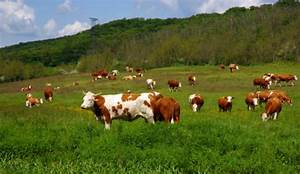
Label: cow